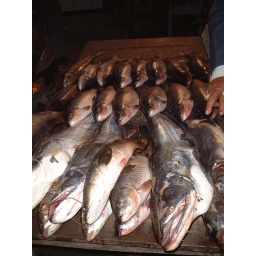
Taken with an old Fuji 40i, this photo shows typical fish market in Punjab (Five Rivers), India